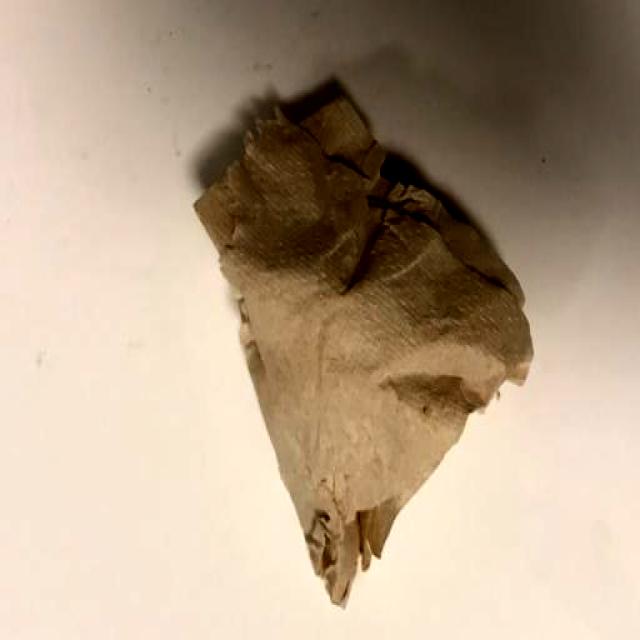
Label: Trash